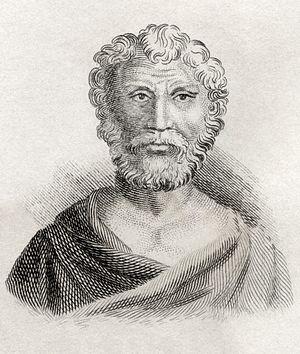
Marc Aurèle est un empereur, philosophe et écrivain romain né le 26 avril 121 à Rome et mort le 17 mars 180 à Sirmione selon Tertullien ou à Vindobona. Sur les instructions de l'empereur Hadrien, il est adopté en 138 par son futur beau-père et oncle Antonin le Pieux qui le nomme héritier du trône impérial.
Quintus Junius Rusticus, probable petit-fils de Quintus Iunius Arulenus Rusticus, est l'un des professeurs de l'empereur Marc Aurèle. L'Histoire Auguste stipule qu'il est le professeur le plus important de cet empereur, et l'un des philosophes stoïciens le plus distingués de son temps. Marc Aurèle le traite avec beaucoup d'honneur et de respect.